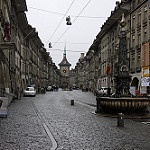
Label: street